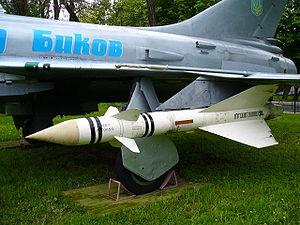
Le Kaliningrad K-8 était un missile air-air à moyenne portée développé par l'Union soviétique pour être utilisé sur des intercepteurs.